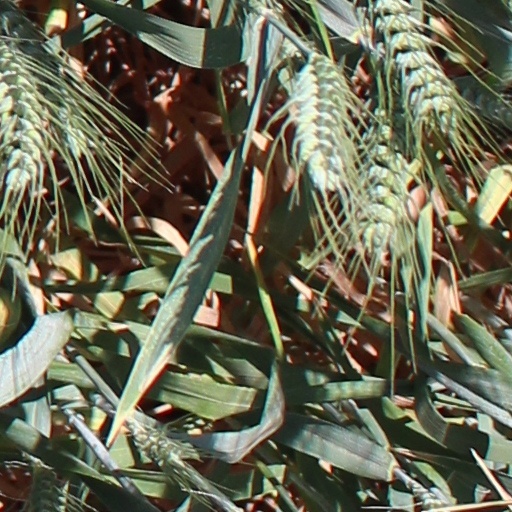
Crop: wheat